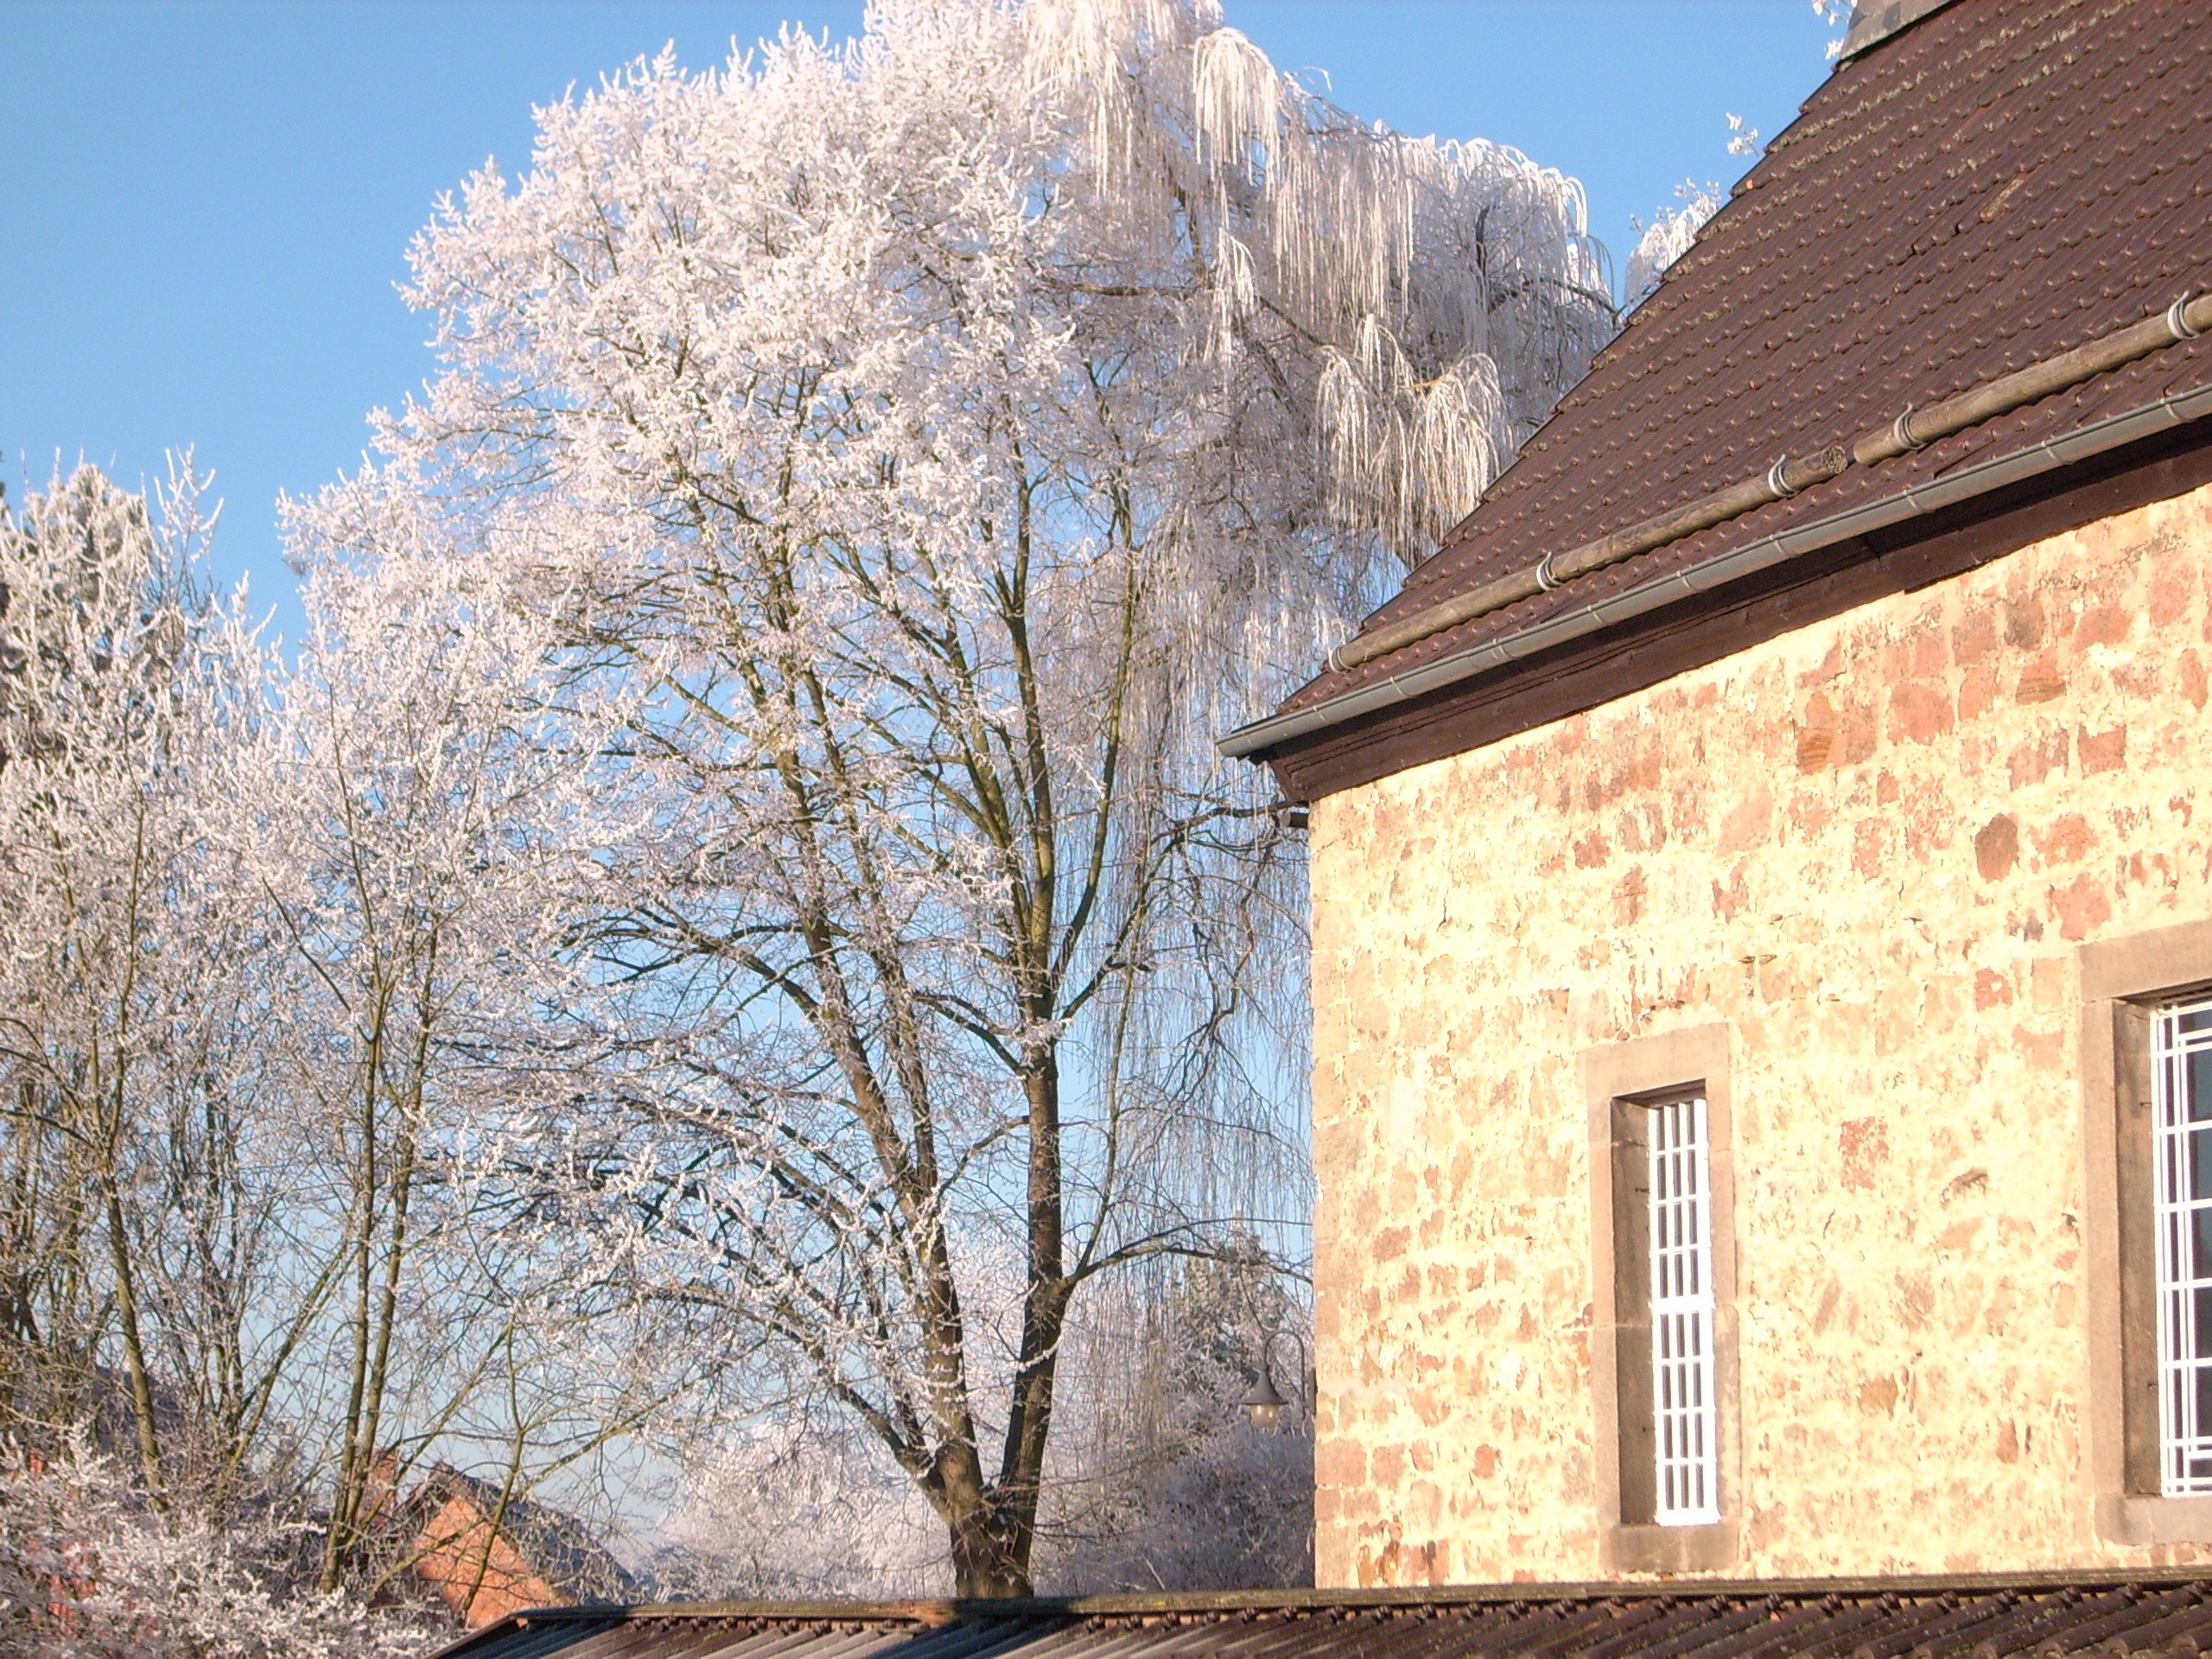
tree, winter, sky, house, building, home, cottage, property, church, season, estate